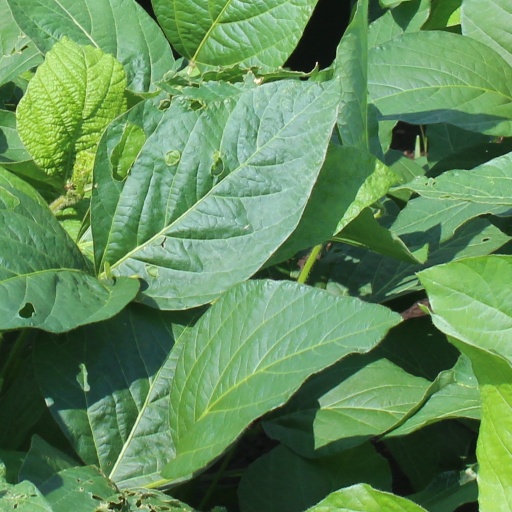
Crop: soybean